Teleost leptins

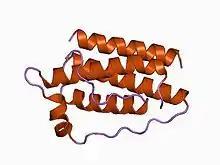
Structure of the obese protein leptin-E100.

Teleost leptins are a family of peptide hormones found in fish (teleostei) that are orthologs of the mammalian hormone leptin. The teleost and mammalian leptins appear to have similar functions, namely, regulation of energy intake and expenditure.